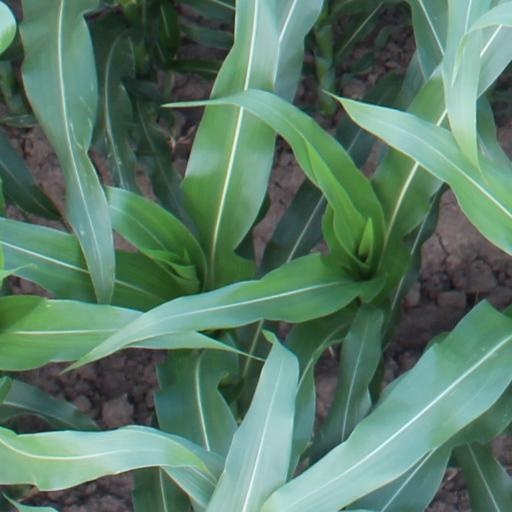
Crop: maize; corn